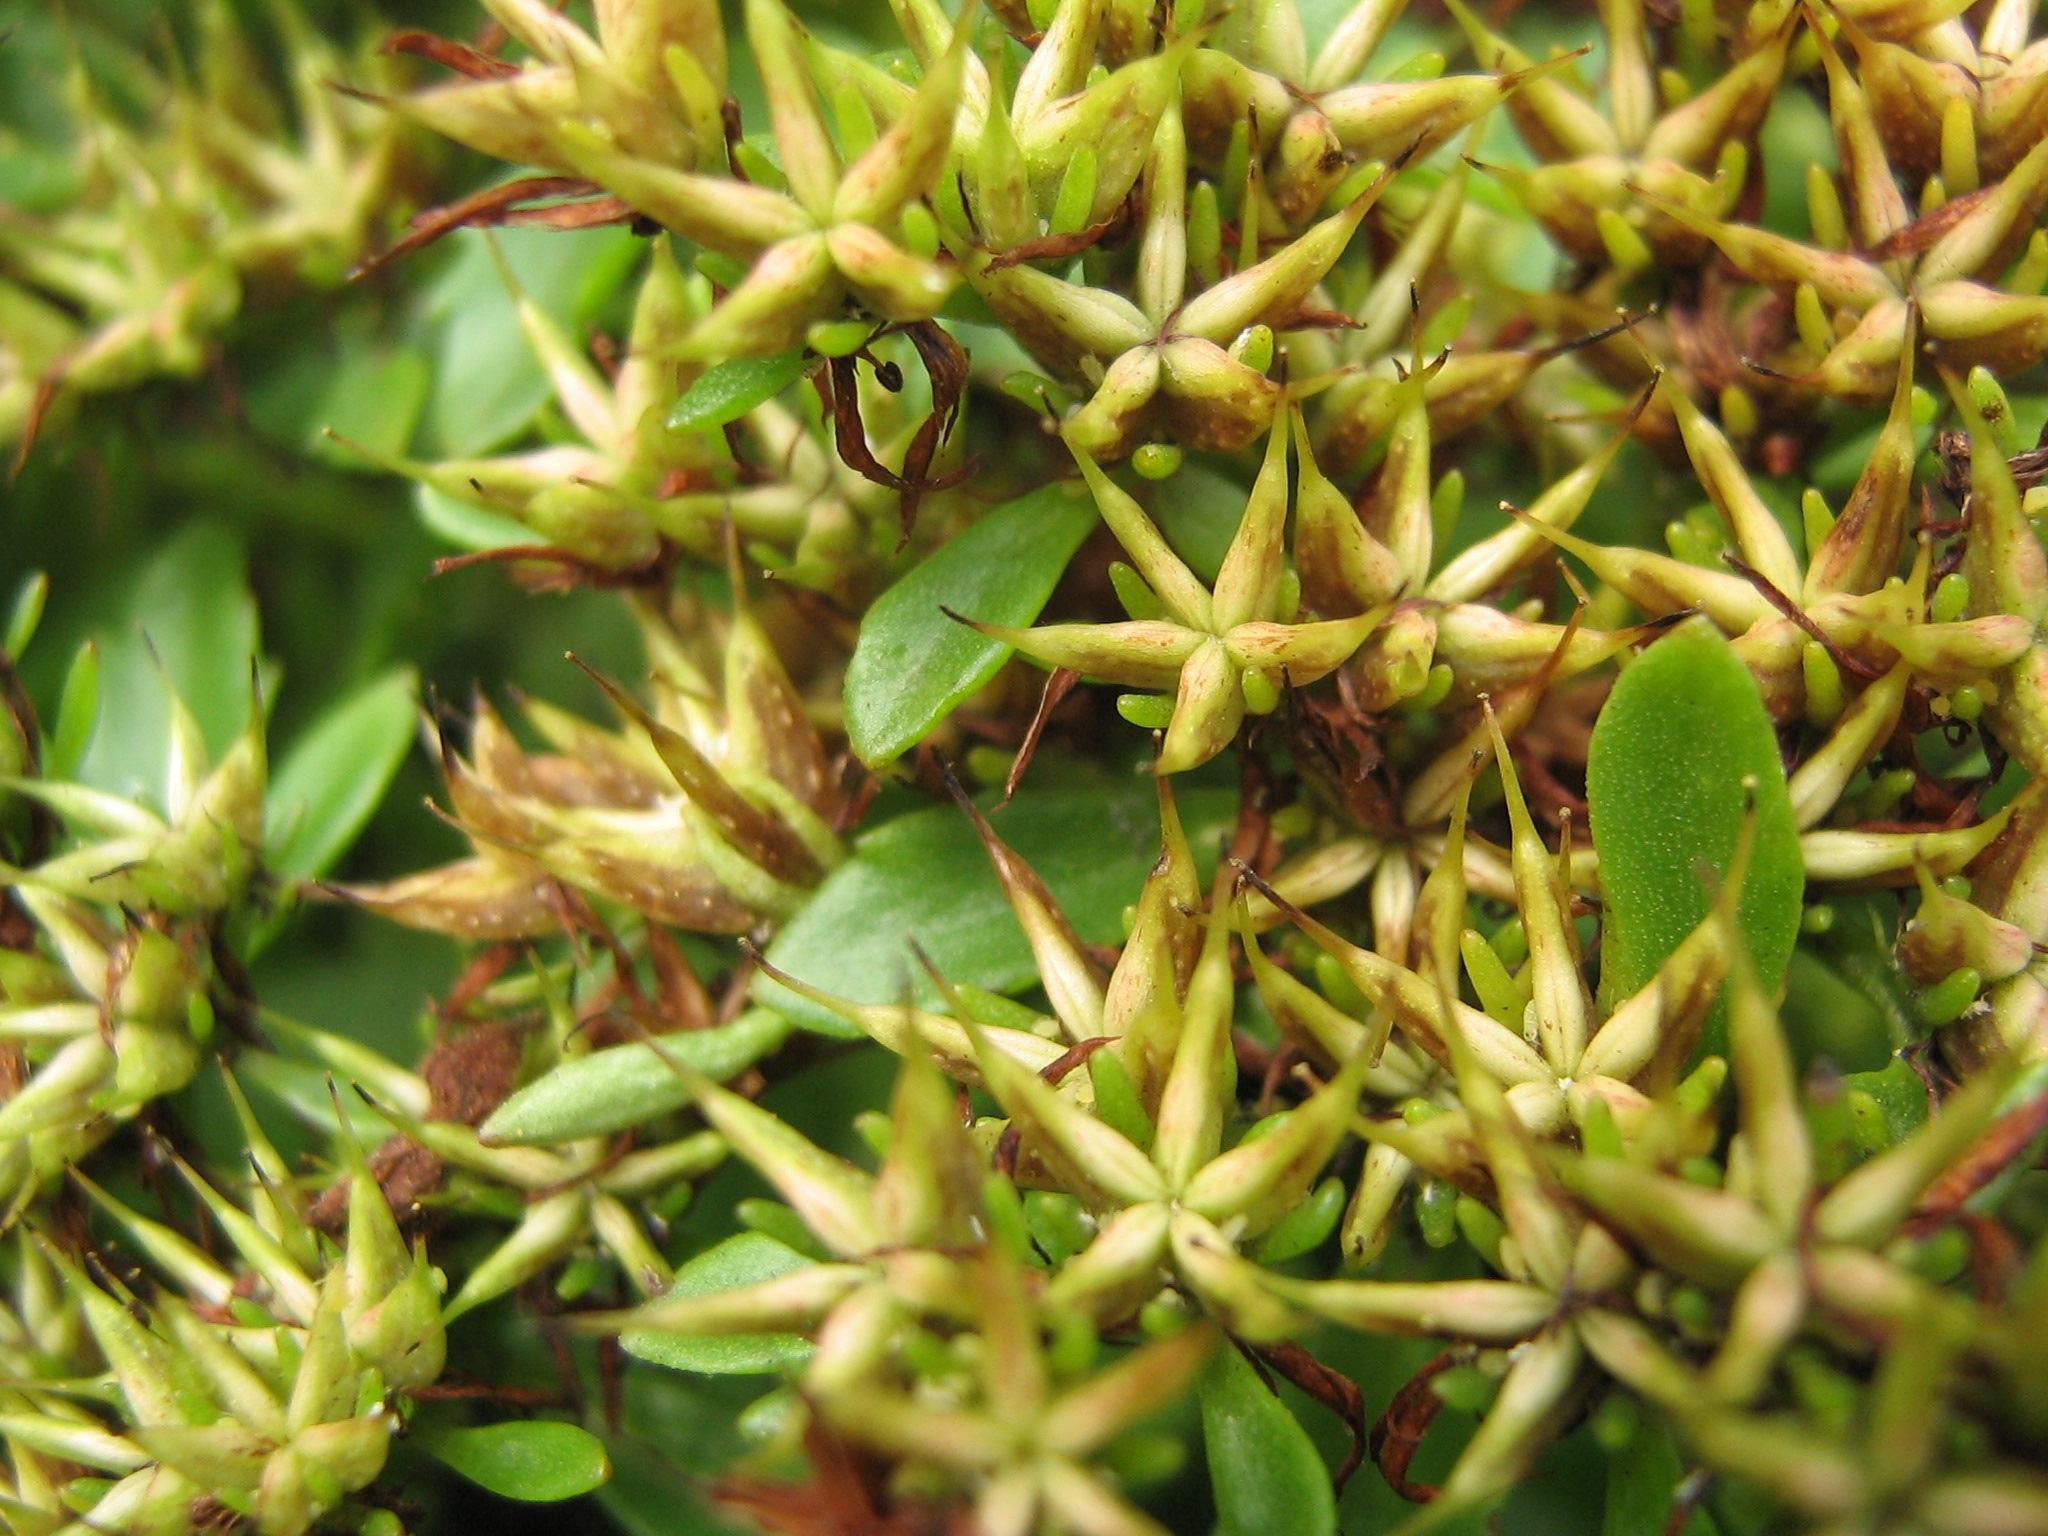
tree, nature, plant, flower, macro, evergreen, botany, closeup, flora, flowers, green plant, shrub, beauty, flowering plant, detail of, rockery, subshrub, plant close up, the sapling, the sapling macro, woody plant, land plant